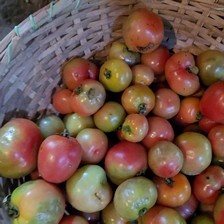
Label: tomato